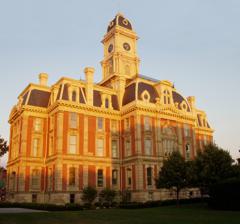
Building: Hamilton County Courthouse Square
Country: United States of America
Year built: 1879
United States historic place Hamilton County Courthouse Square U.S. National Register of Historic Places U.S. Historic district Contributing property Hamilton County Courthouse, July 2005 Show map of Indiana Show map of the United States Interactive map showing the location for Hamilton County Courthouse Square Location Bounded by Logan, 8th, 9th, and Conner Sts., Noblesville, Indiana Coordinates 40°2′45″N 86°00′51″W / 40.04583°N 86.01417°W / 40.04583; -86.01417 Area 1.8 acres (0.73 ha) Built 1875-1876, 1877-1879 Architect Parsons, W.R.; May, Edwin Architectural style Second Empire Part of Noblesville Commercial Historic District ( ID91001862 ) NRHP reference No. 78000033 Significant dates Added to NRHP May 10, 1978 Designated CP December 19, 1991 Hamilton County Courthouse Square is a historic courthouse and jail located at Noblesville , Hamilton County, Indiana .   The jail was built in 1875–1876, and is a Second Empire style brick and limestone building.  It consists of the two-story, ell-shaped jailer's residence, with a cellblock attached at the rear.  It features a three-story square tower that once had a mansard roof .  The courthouse was built between 1877 and 1879, and is a three-story, Second Empire style, rectangular brick building.  It has a clock tower atop the mansard roof and limestone Corinthian order pilasters . It was listed on the National Register of Historic Places in 1978. The buildings are also included as contributing buildings in the Noblesville Commercial Historic District , which was NRHP-listed in 1991. This Noblesville, Indiana courtroom is where Ku Klux Klan Grand Dragon D. C. Stephenson was tried and convicted of murder on Nov 14, 1925. References